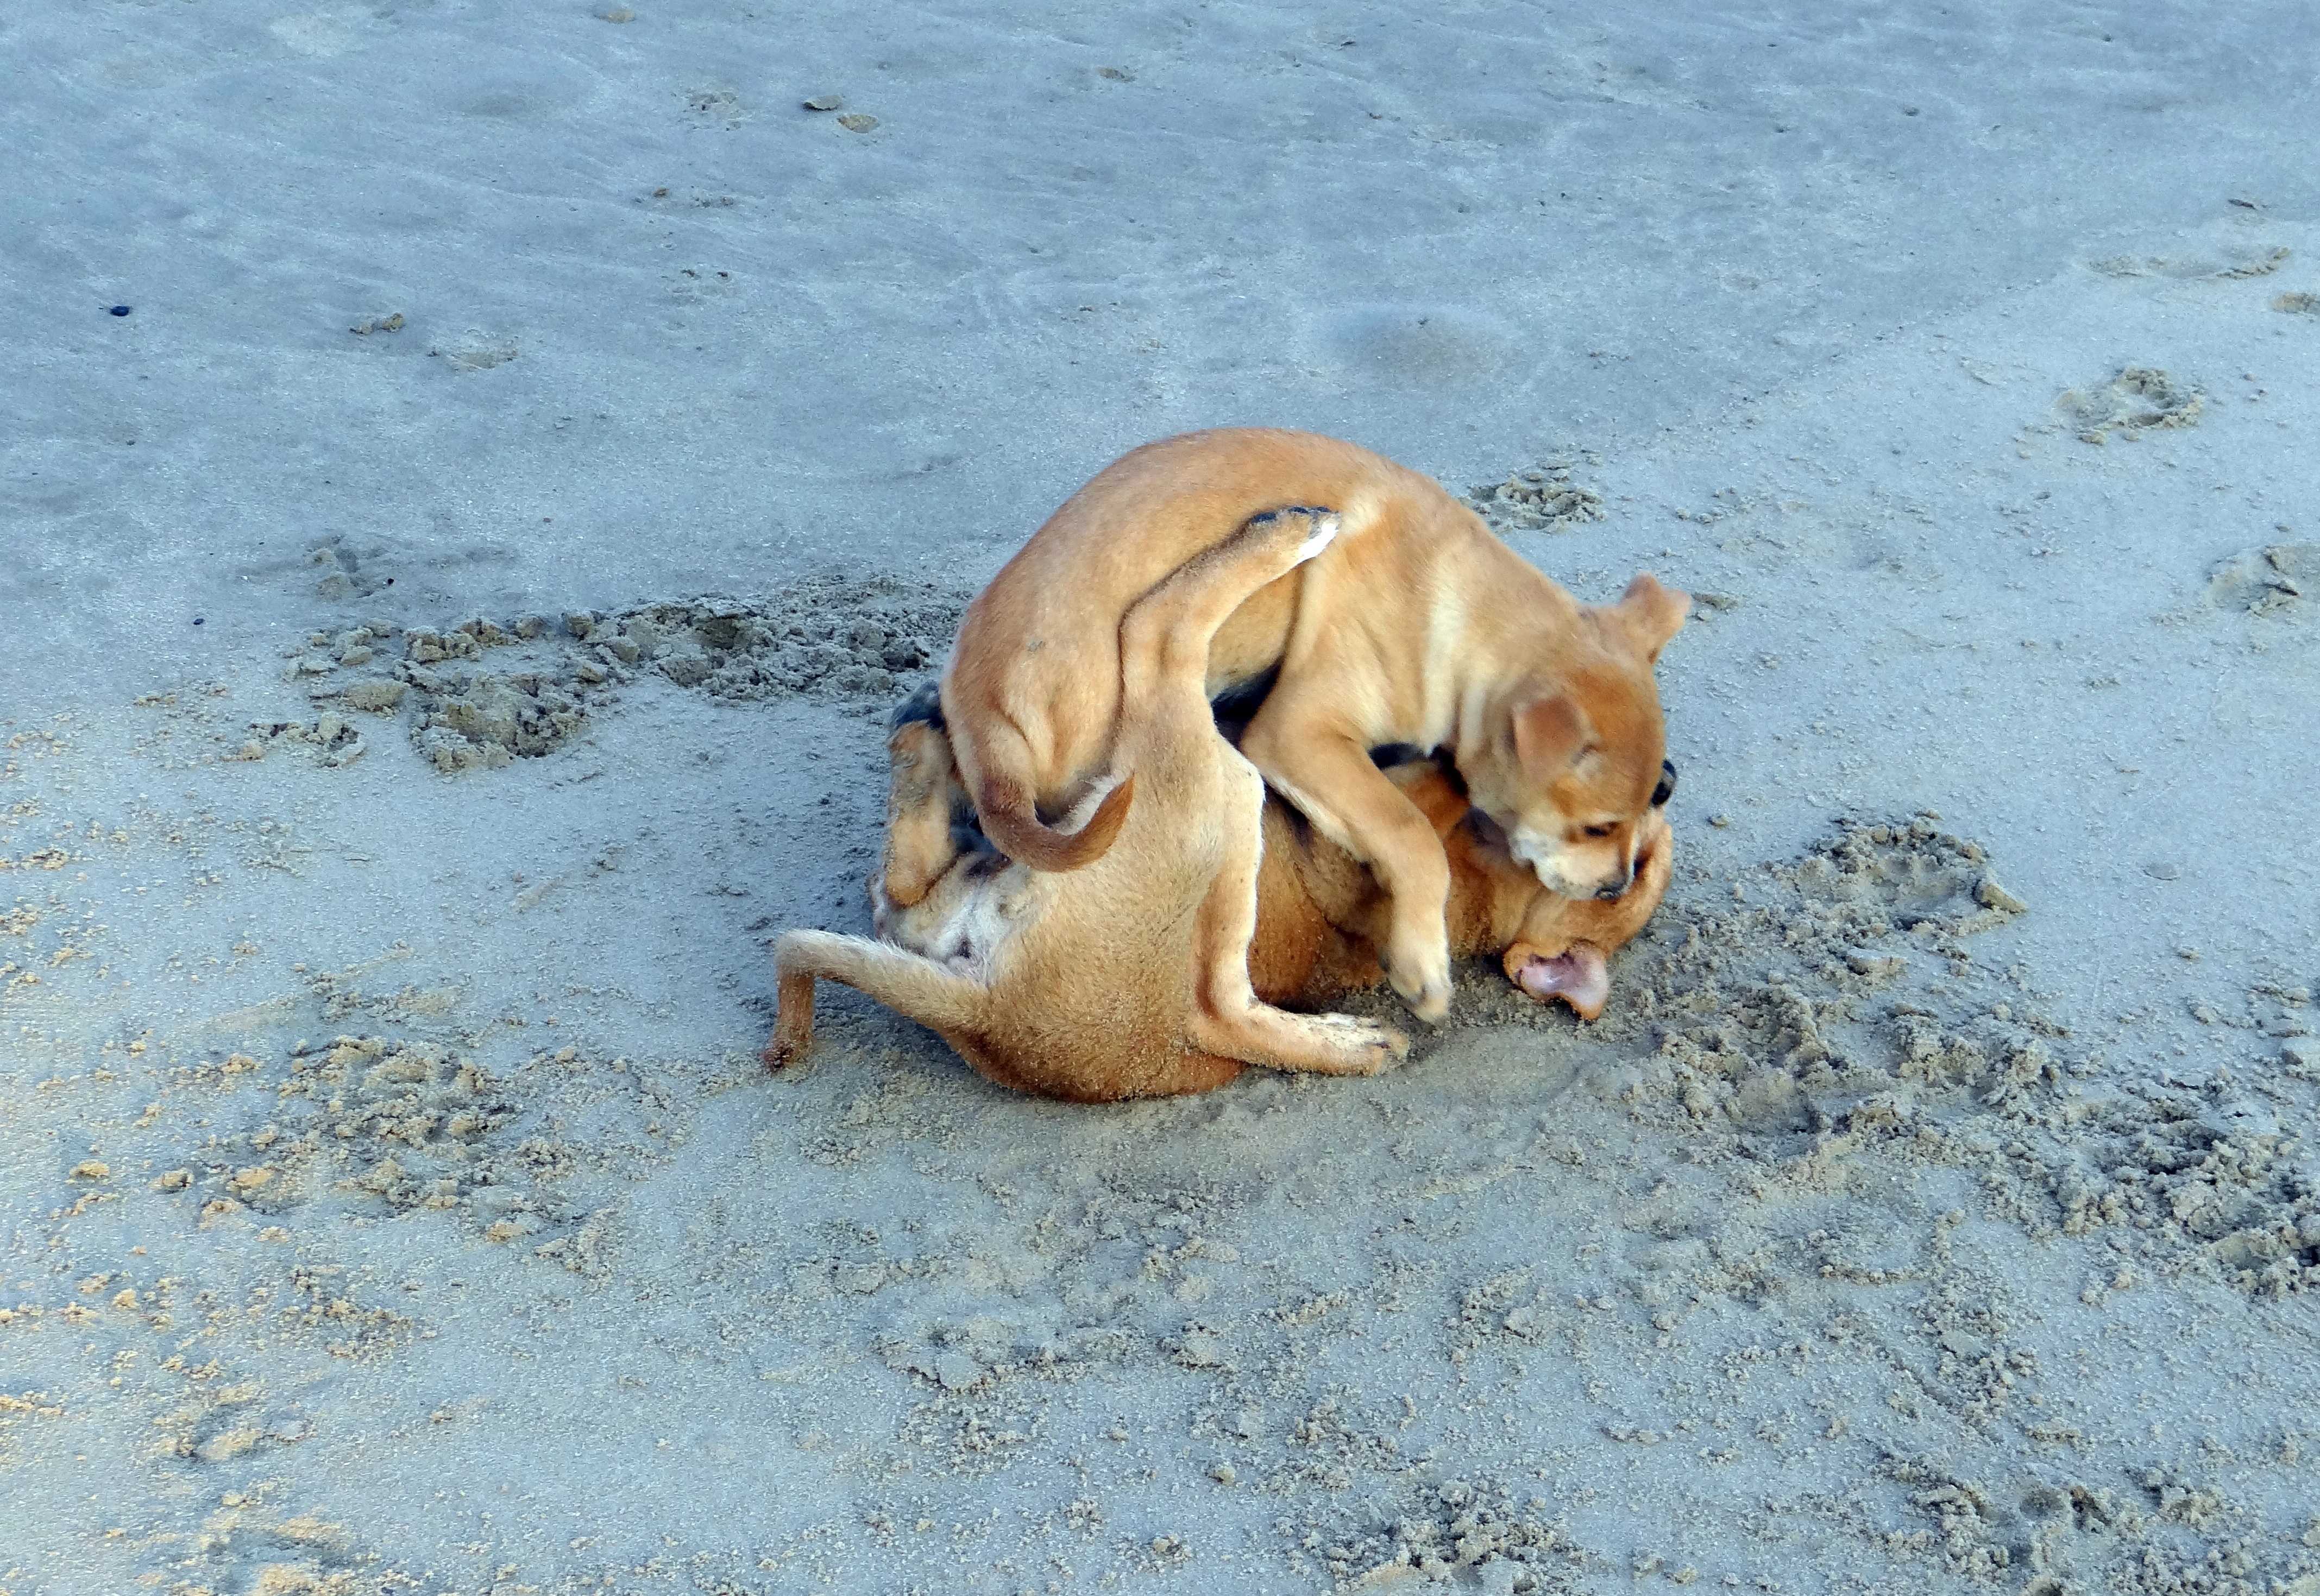
beach, sea, sand, puppy, dog, animal, cute, canine, love, pet, mammal, playing, friend, happy, happiness, vertebrate, domestic, india, adorable, breed, pup, doggy, karnataka, arabian, street dog, dog like mammal, gokarna